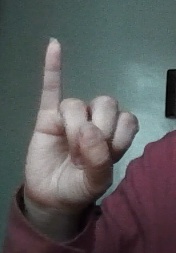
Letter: meem